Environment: real
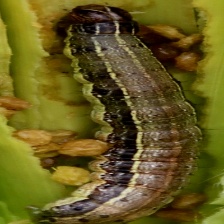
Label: fall_armyworm